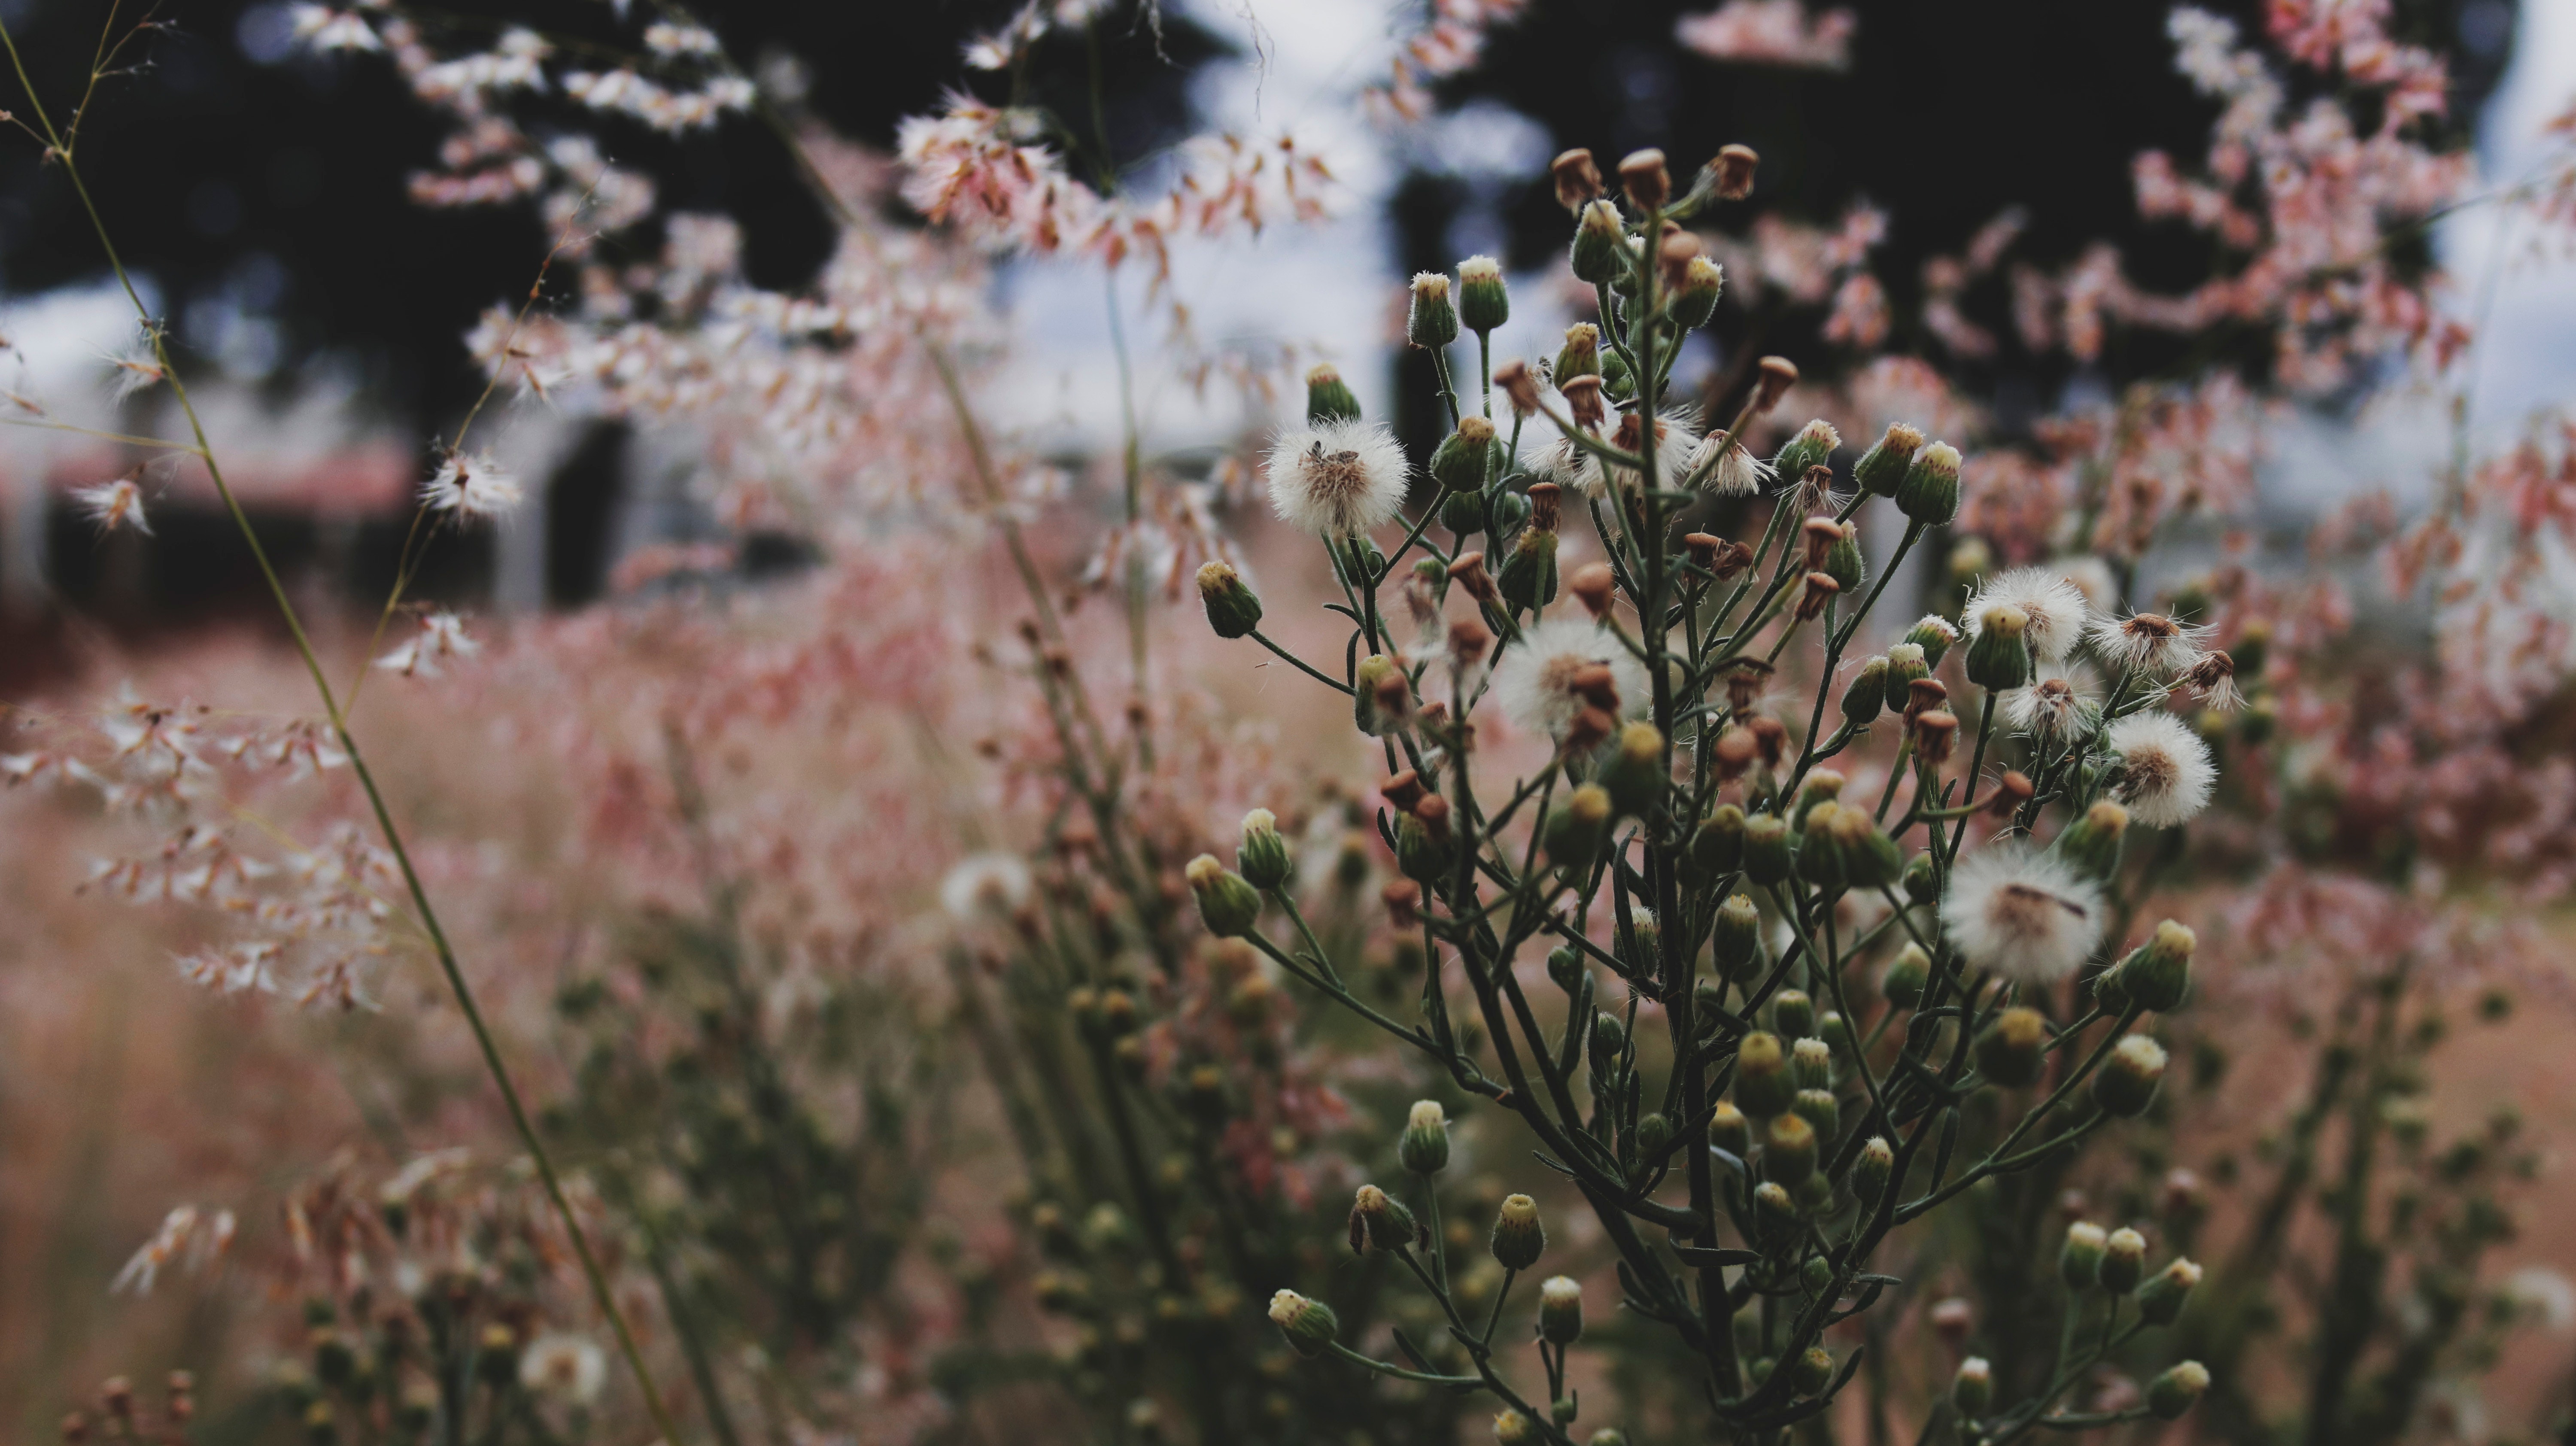
flower, spring, plant, blossom, botany, branch, flowering plant, wildflower, tree, plant stem, parsley family, shrub, subshrub, twig, autumn, herbaceous plant, perennial plant